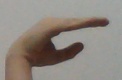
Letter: jeem